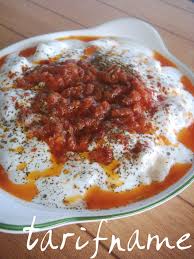
Yemek: manti